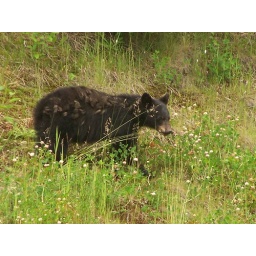
black bear living in the forest across the road